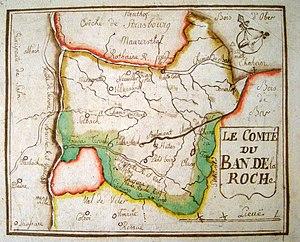
Carte du Ban-de-la-Roche. Gravure sur bois colorée à la gouache. Dédicacée par J.F. Oberlin aux demoiselles Witz en 1815. Il existe plusieurs tirages et variantes de cette carte mise au point par J.G. Stouber, le prédécesseur de J. F. Oberlin au Ban-de-la-Roche. Musée Jean-Frédéric Oberlin à Waldersbach (Bas-Rhin).